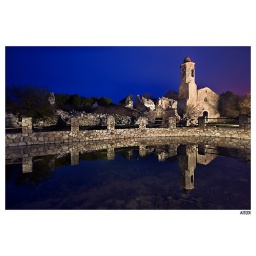
trying to find stars on the sky over the fog :( painted with a car lights